New Day (Alicia Keys song)

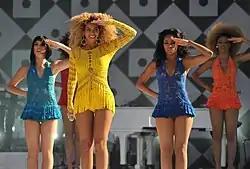
Critics noted similarities between "New Day" and Beyoncé "Run the World (Girls)".

"New Day" has received positive response from music critics. Jason Lipshutz from "Billboard" gave a positive review of the song, stating that "If 'New Day' is indeed the lead single to Keys' fifth studio album, the track is her most upbeat lead single yet." Becky Bain from Idolator agreed with Lipshutz, stating that it's "one of the most upbeat songs she’s ever released". Leah Collins from "The Province" was positive over the song's change in style, commenting that it "definitely marks a new sound for the singer—or at least a new tempo. Driven by a drumline beat—and some house-style piano—the track's more propulsive than Keys' typical torchy R&B."